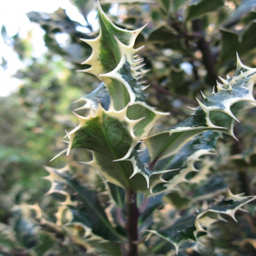
a holly with variegated leaves .